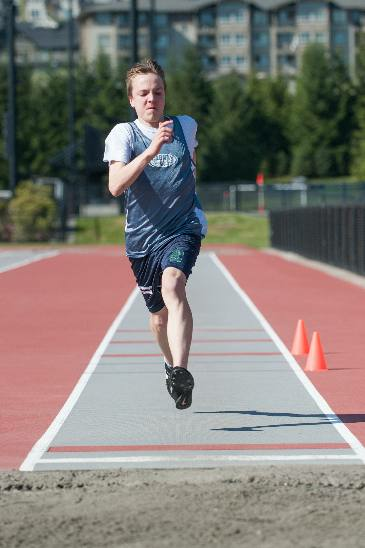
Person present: Yes